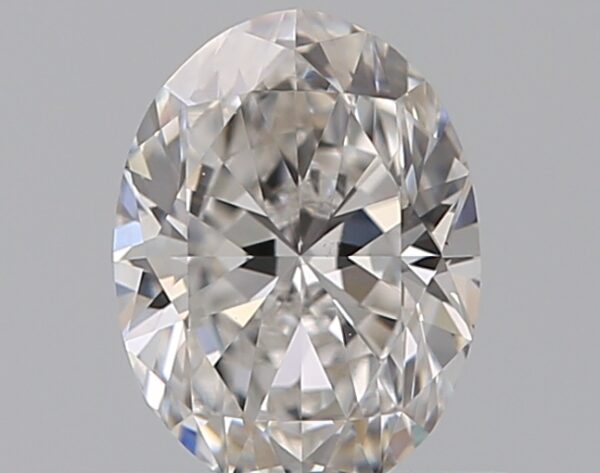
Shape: oval
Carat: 0.5
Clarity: VS1
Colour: E
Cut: EX
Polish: EX
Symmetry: GD
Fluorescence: M
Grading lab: GIA
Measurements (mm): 6.01 x 4.47 x 2.79